Glatigny, Manche

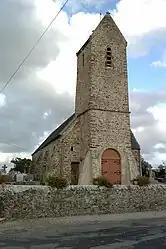
The church of Saint-Pierre

Glatigny is a former commune in the Manche department in north-western France. On 1 January 2016, it was merged into the new commune of La Haye.